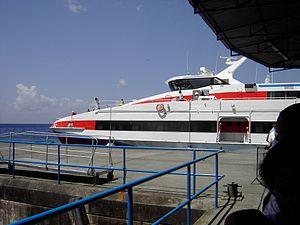
Le transport en Dominique s'inscrit dans le contexte montagneux d'un petit pays mono-insulaire tropical. Le transport en Dominique, bien que multimodal reste inscrit à l'échelle locale.